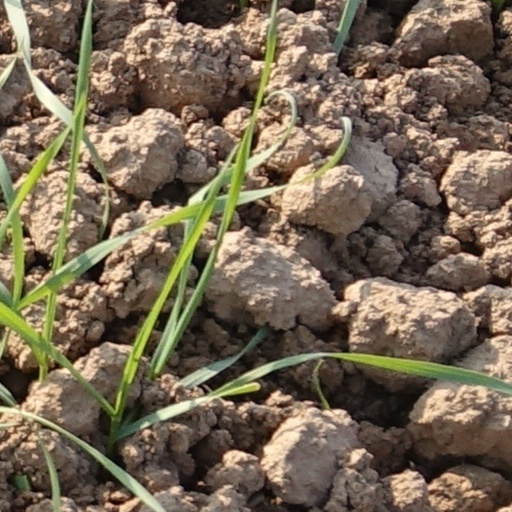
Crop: wheat